Elizabeth Lennox

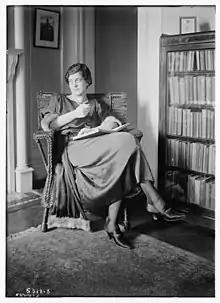
Elizabeth Lennox, from the George Grantham Bain Collection, Library of Congress

Elizabeth Lennox (March 16, 1894 – May 3, 1992), also known as Louise Terrell, was an American contralto singer. She made over 150 musical recordings in the 1920s, on the Brunswick, Edison, Victor, and Columbia labels.